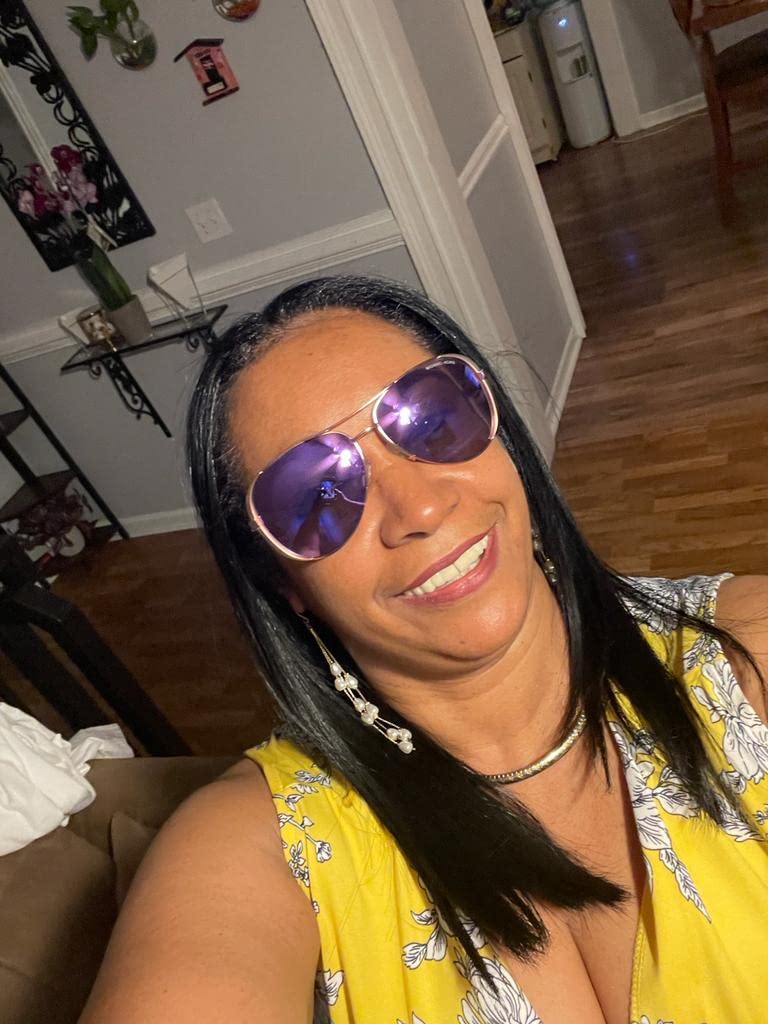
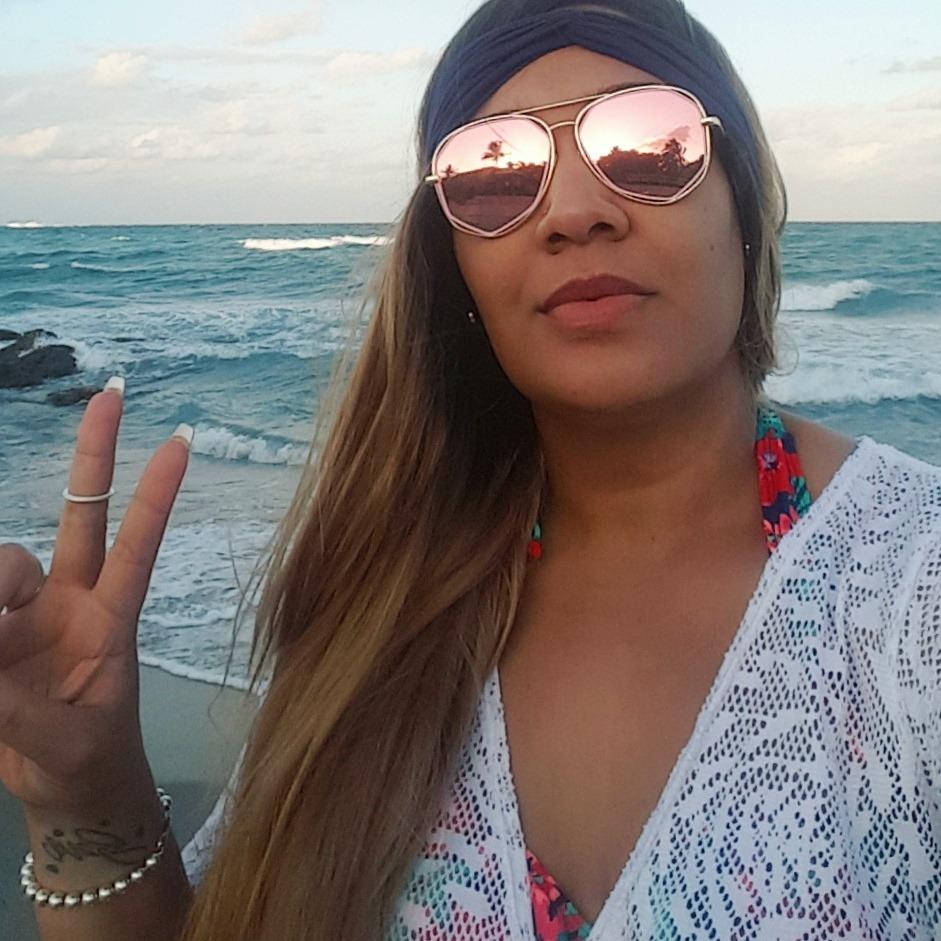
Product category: accessories_sunglasses
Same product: no